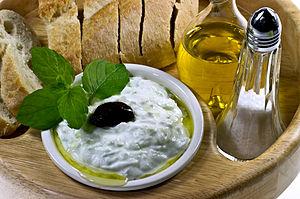
Le tzatzíki est un mezzé grec et turc qui peut être utilisé comme sauce ou comme entrée.